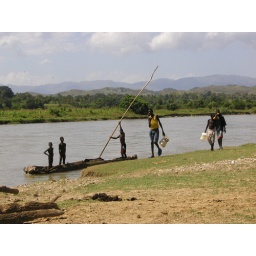
we cross the artibonite river everyday here in that little thing. sometimes the motorcycle comes across too.